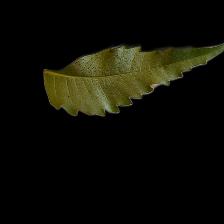
Plant: Neem